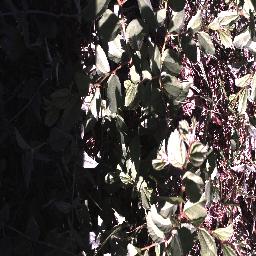
Label: chinee_apple